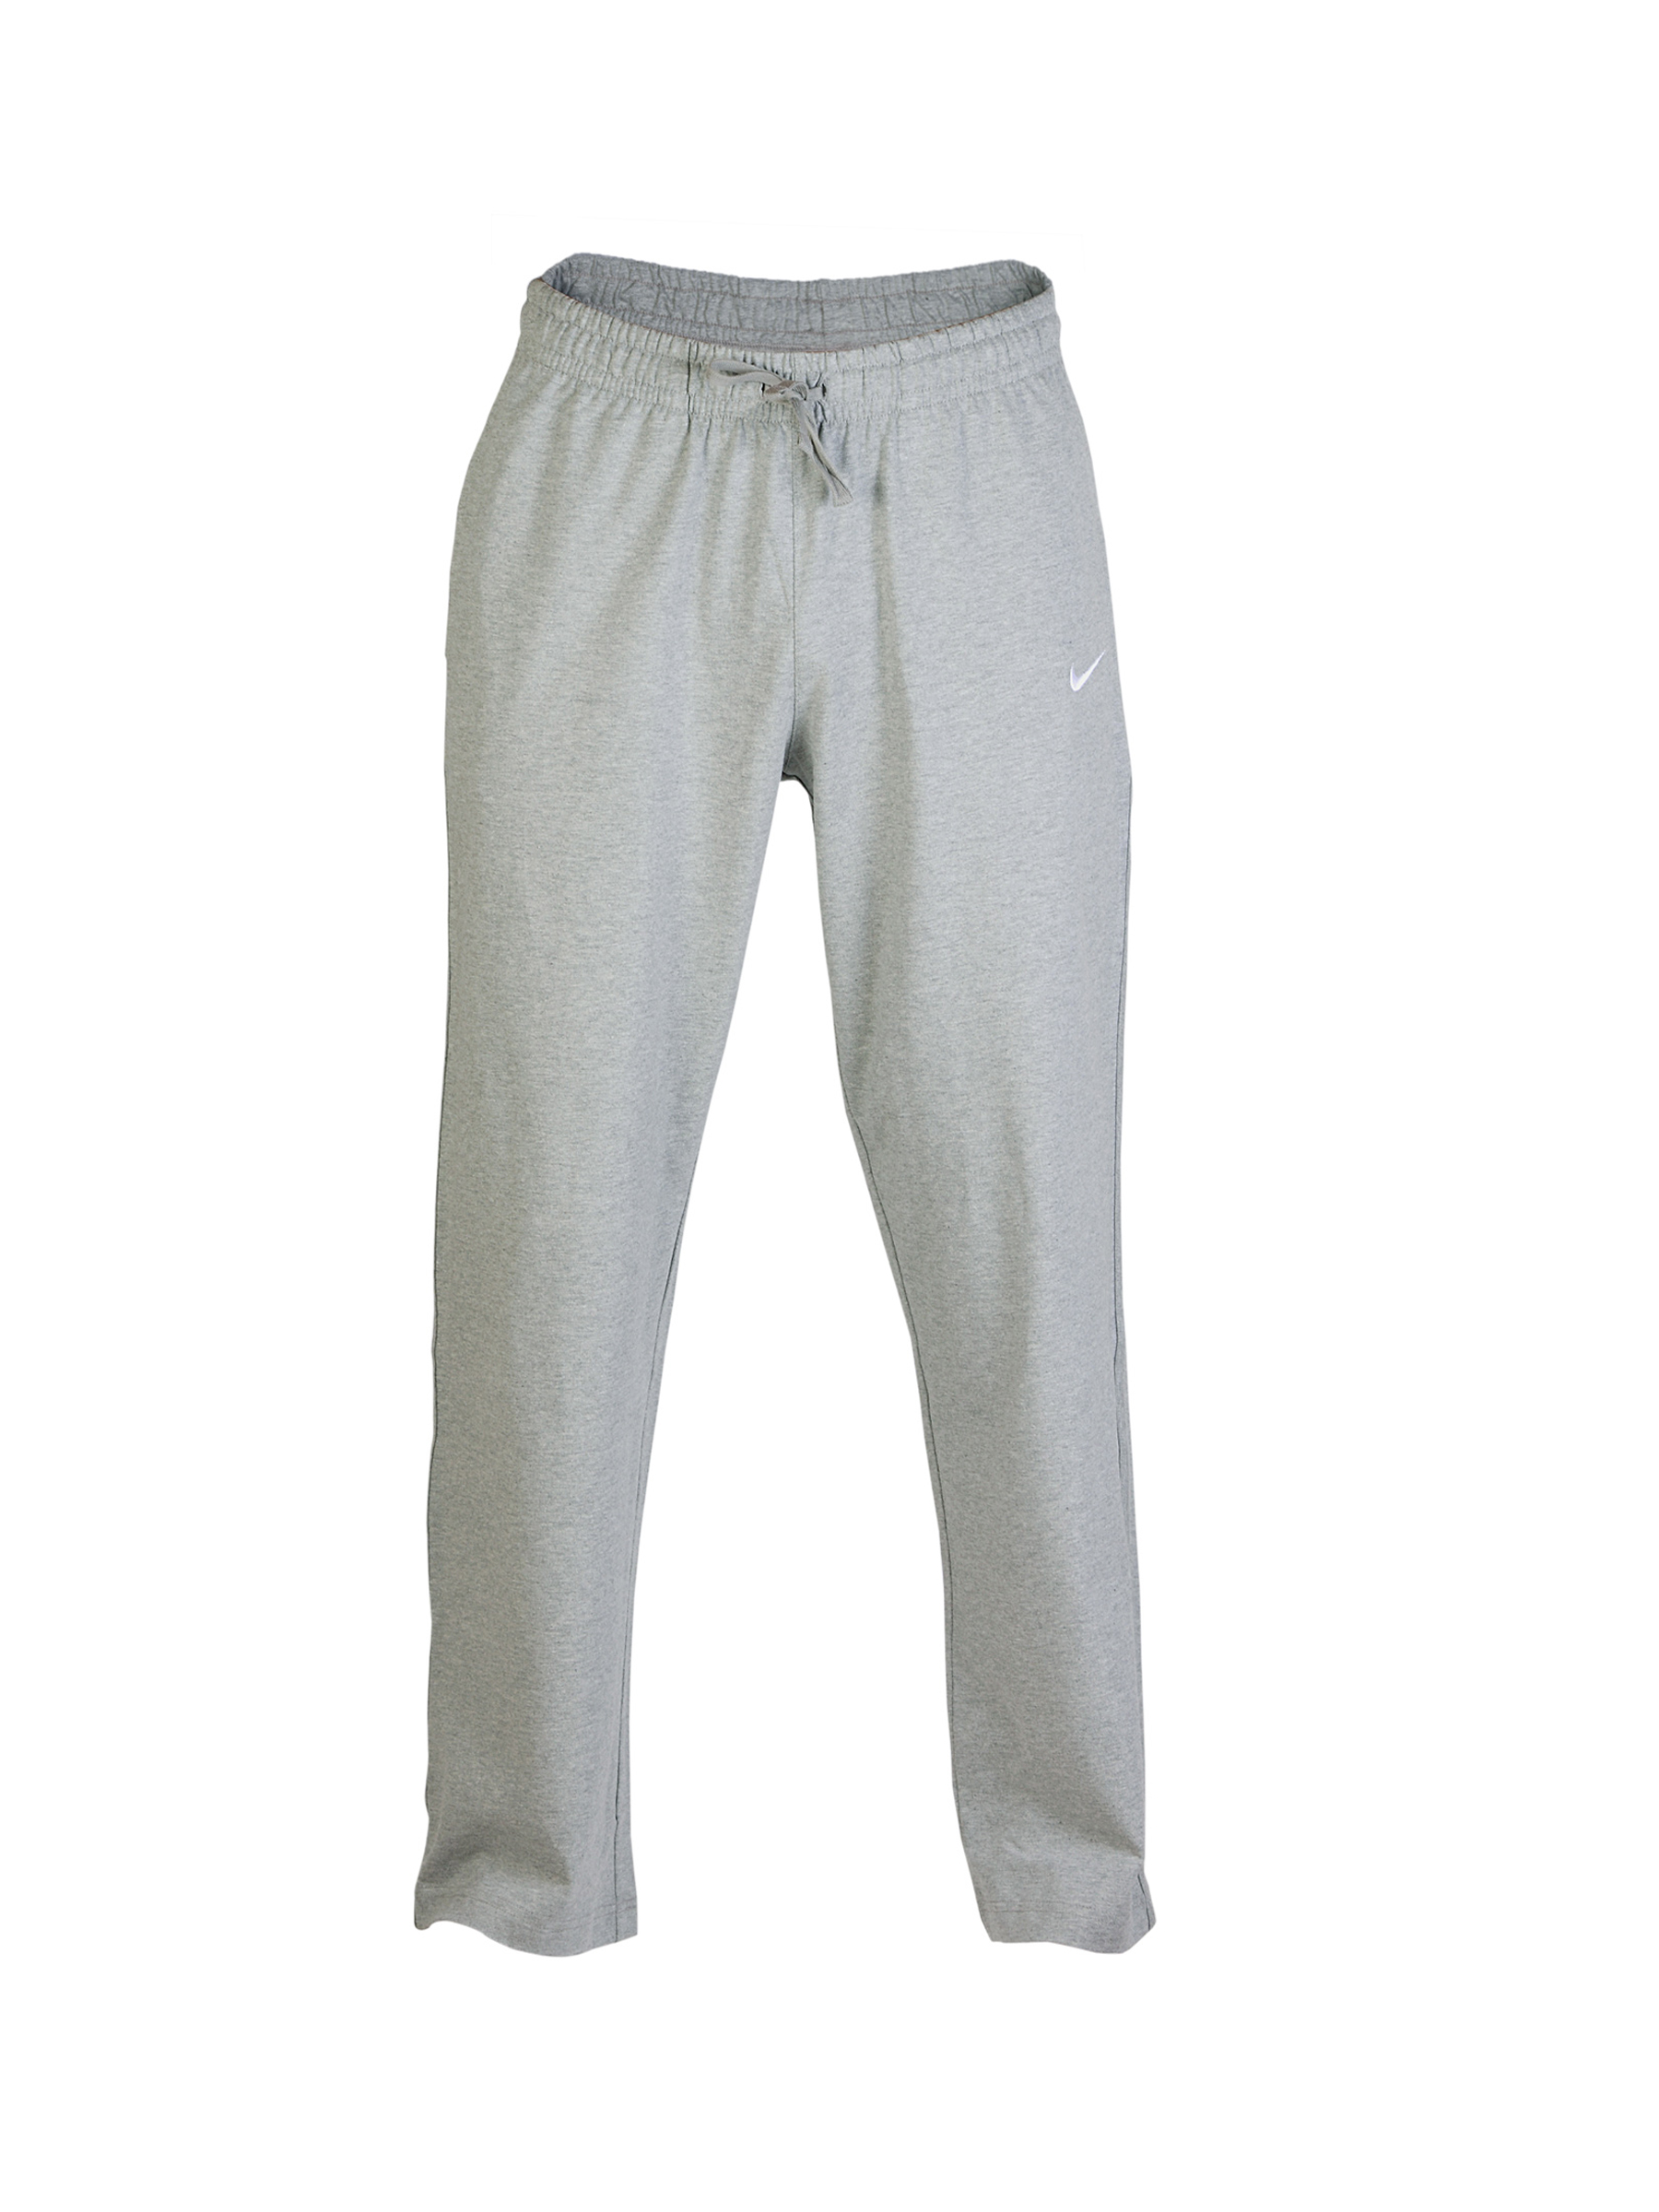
Nike Men Grey Track Pants
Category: Apparel / Bottomwear / Track Pants
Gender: Men
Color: Grey
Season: Summer 2012
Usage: Sports